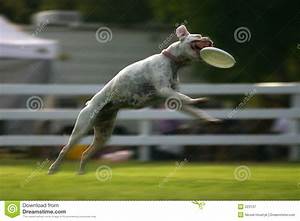
Label: dog